Hendrick Motorsports in the NASCAR Cup Series

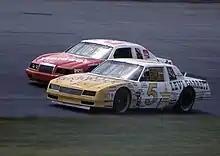
Geoff Bodine's No. 5 Levi Garrett Chevrolet in 1985

The No. 5 debuted in 1984 under the banner "All Star Racing" with five employees, rented equipment, and two cars, with the highest-paid person's wages at only $500/week. Initially, the team had planned to field a car for seven-time Cup champion Richard Petty with funding from country music business mogul C.K. Spurlock, but the deal failed to materialize. Afterwards, Hendrick attempted to hire Tim Richmond, then Dale Earnhardt, but did not. As a result, the team signed former Rookie of the Year Geoff Bodine to drive the unsponsored No. 5 Chevy Monte Carlo for 1984. Although the original plan was a partial season, Bodine agreed to drive for the team, believing in the potential of the organization. After a slow start seven races into the season, Hendrick informed Bodine and crew chief Harry Hyde that he planned to shut down the team due to funding trouble. Instead, Bodine and the team won at Martinsville Speedway, leading to sponsorship from Northwestern Security Life; on March 30, 2014, the 30-year anniversary of the win, Hendrick stated, "We owe Martinsville so much. If we hadn't won that race, then literally the next Monday we were going to shut it down." The team won two more times and finished ninth in points. Levi Garrett came on to sponsor the No. 5 Chevy in 1985 as part of a multi-year deal. Despite not winning a race that year, Bodine earned three poles and improved to fifth in points. The team briefly became a two-car operation when Dick Brooks drove the No. 1 Exxon Chevy at Charlotte Motor Speedway, in what proved to be Brooks' last NASCAR race.